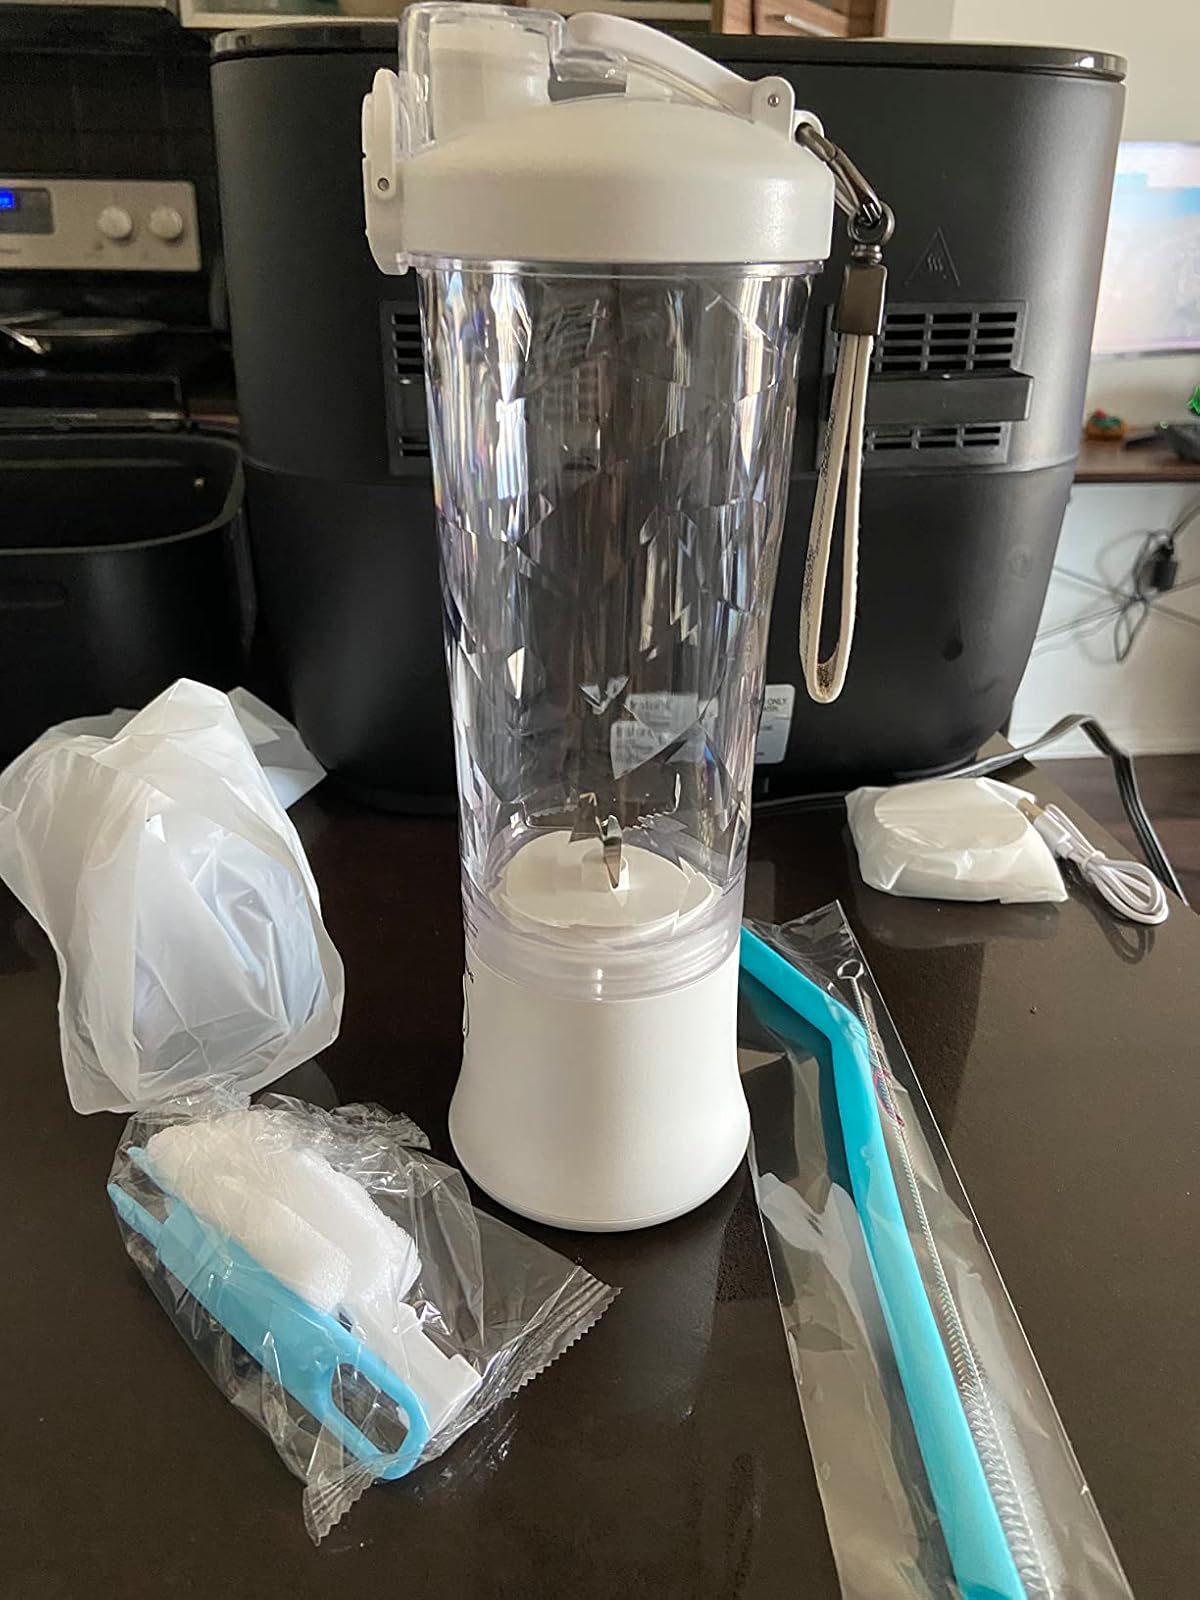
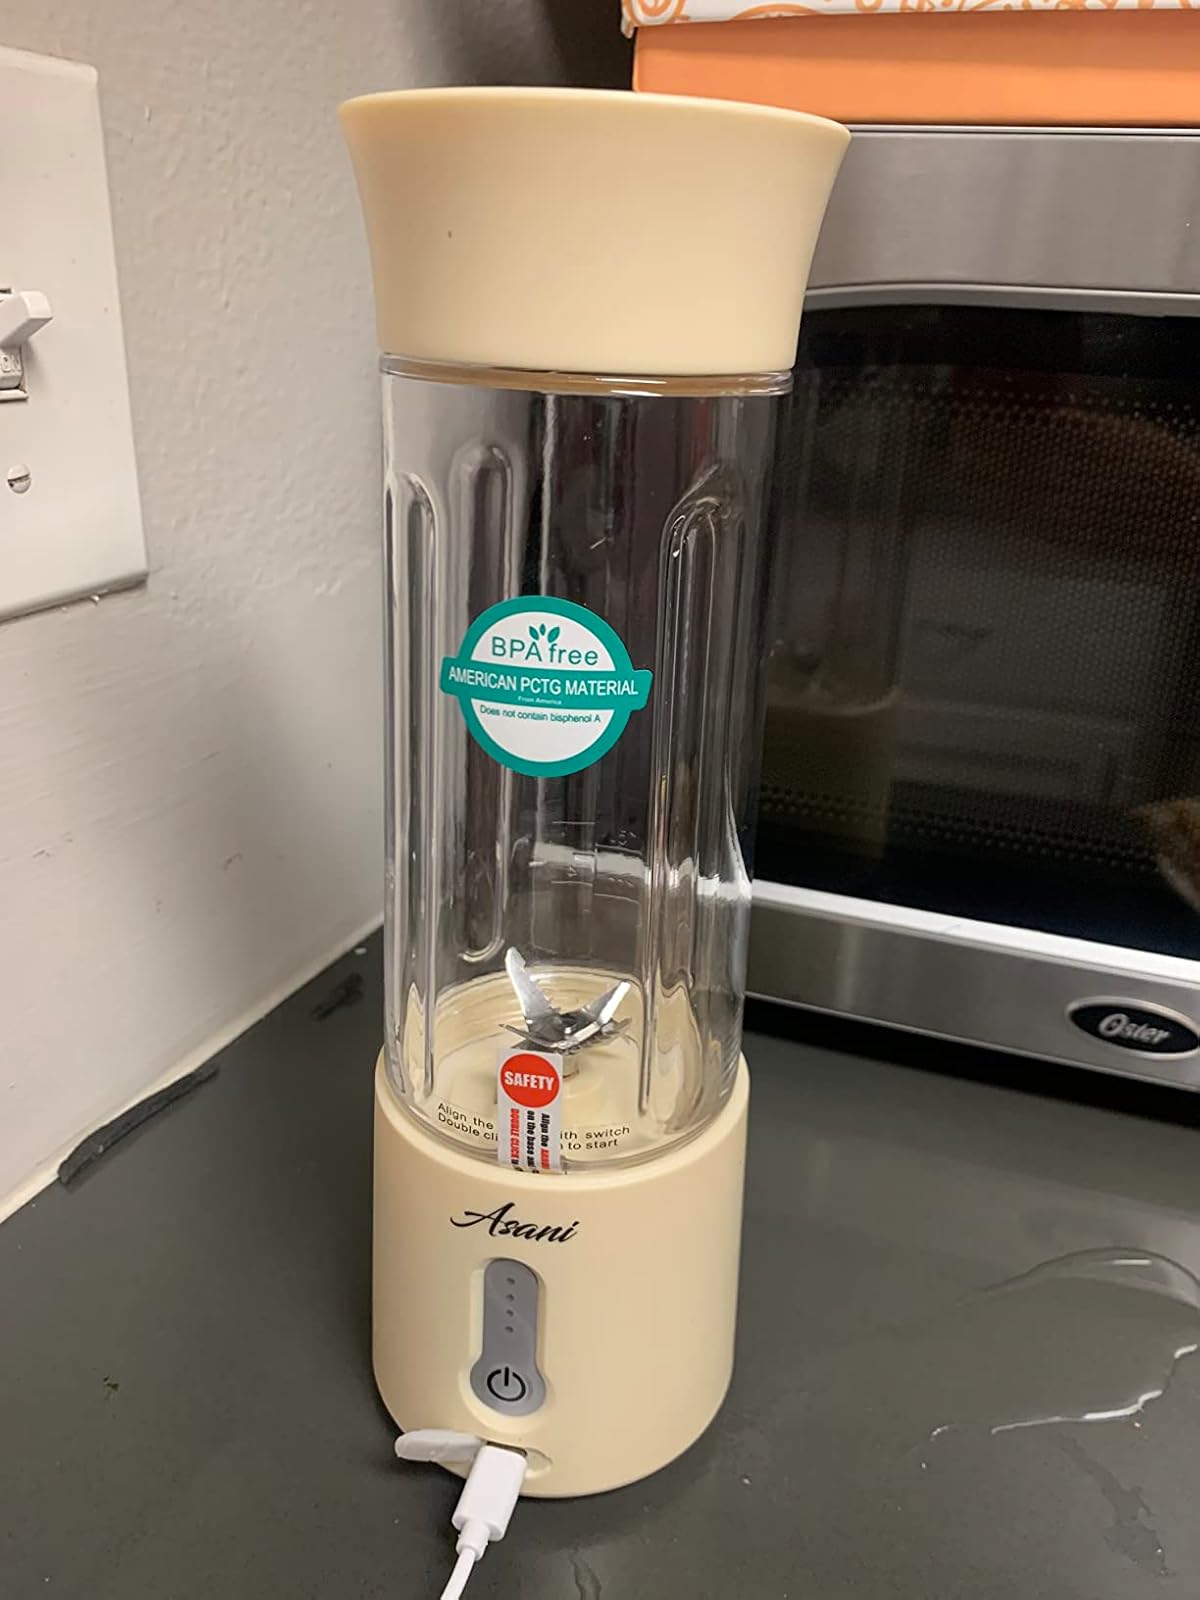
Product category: items_blender
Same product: no